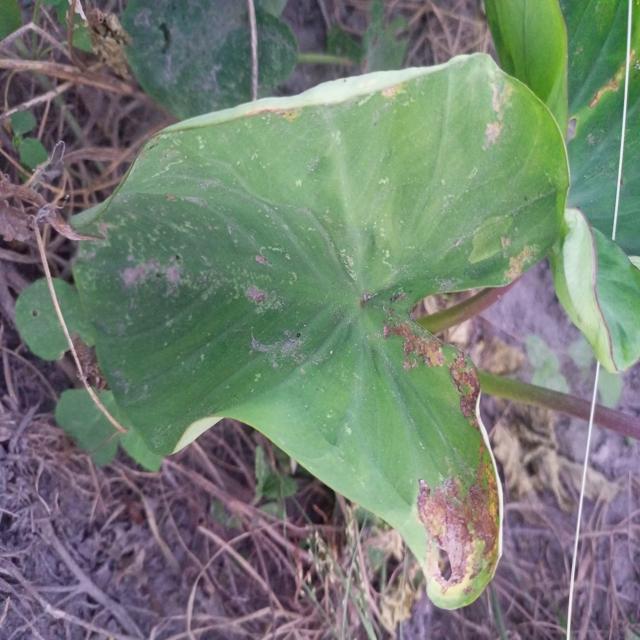
Label: Mid_Blight